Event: Nepal Earthquake
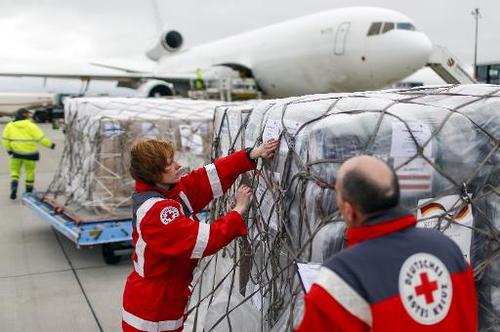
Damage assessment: no_damage